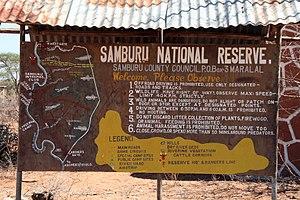
R`gles de la Réserve nationale de Samburu
La réserve nationale de Samburu borde les rives de la rivière Ewaso Ng'iro dans le centre du Kenya. Elle est limitrophe de la réserve de Buffalo Springs et voisine avec celle de Shaba.